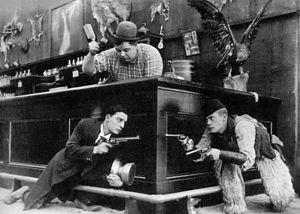
Al St. John, né le 10 septembre 1893 à Santa Ana, en Californie, et mort le 21 janvier 1963 à Lyons, est un acteur, réalisateur et scénariste américain. En France, il était surnommé « Picratt. »
Fatty bistro est une comédie burlesque américaine réalisée par Roscoe Arbuckle, sortie le 20 février 1918.